No. 11 Elementary Flying Training School RAAF

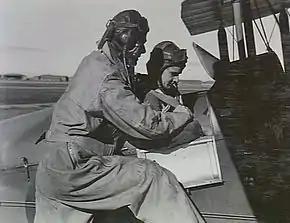
Two men in flying suits, one in the cockpit of a biplane and the other standing beside him

No. 11 Elementary Flying Training School (No. 11 EFTS) was formed at Benalla, Victoria, on 26 June 1941, and came under the control of Southern Area Command. Its inaugural commanding officer was Squadron Leader I.C.C. Thomson. Before being taken over by the RAAF, Benalla was an emergency runway for civil aircraft on the journey between Sydney and Melbourne. No. 11 EFTS's infrastructure, which included medical facilities and two satellite airstrips, had been budgeted at some £85,000, primarily for buildings and engineering works. When the school opened, however, only stores depots and living quarters for the 100-odd staff were completed; instructional courses, which commenced on 24 July, were initially held in tents near the main airstrip. No hangars were constructed for the de Havilland Tiger Moth training aircraft until towards the end of the year.